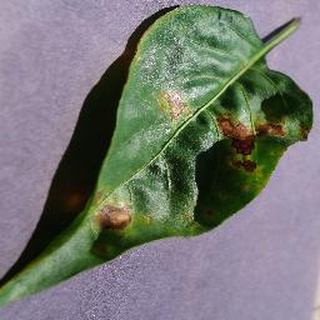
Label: bell_pepper_bacterial_spot